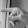
ASL letter: P